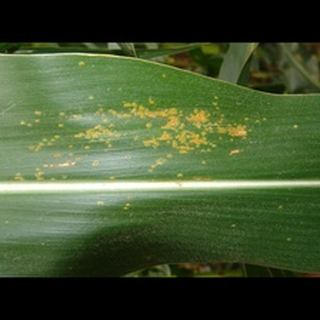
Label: corn_common_rust